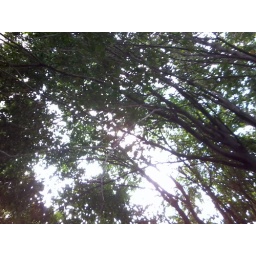
i was there at NDTV studio when i took this pic we all frnds were sitting under the tree